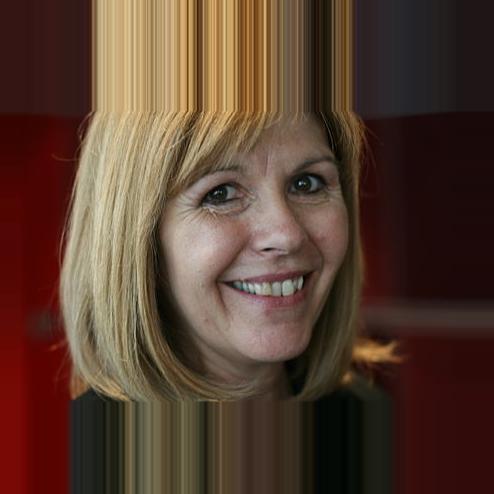
Age: 53